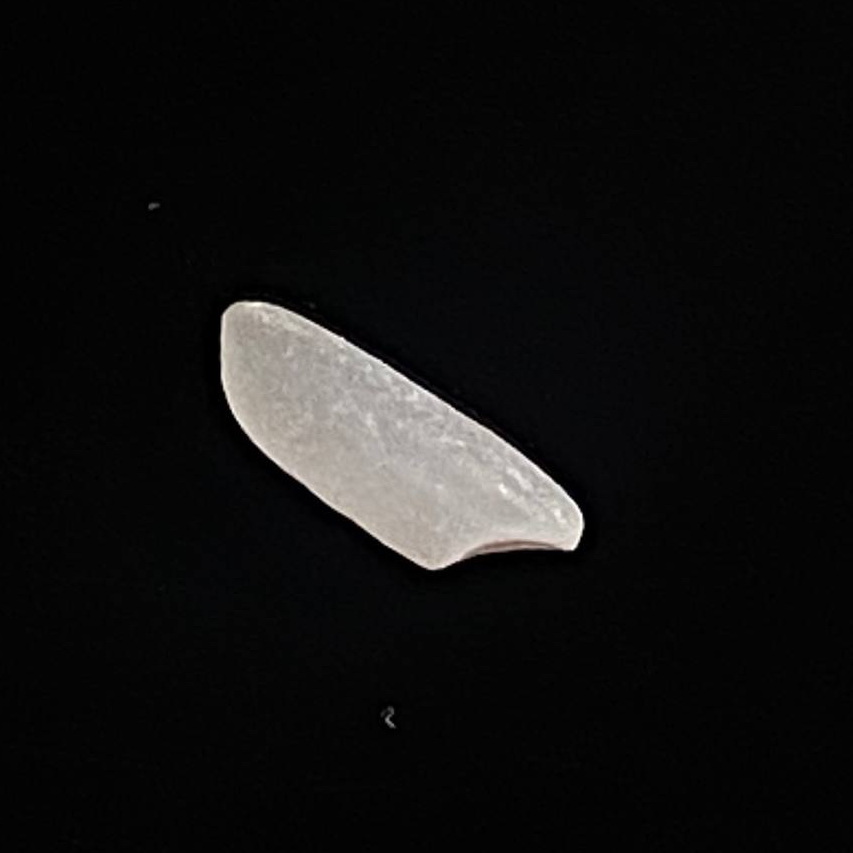
Rice variety: Katari_Polao